James Lawrence (footballer)

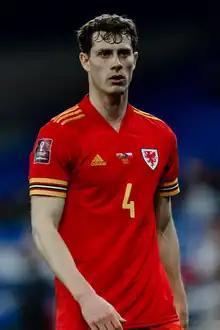
Lawrence playing for Wales in 2021

James Alexander Lawrence (born 22 August 1992) is a Welsh professional footballer who plays for Dutch club Almere City.